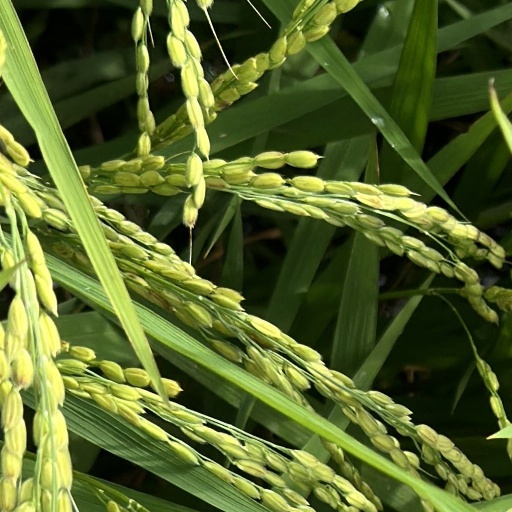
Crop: rice